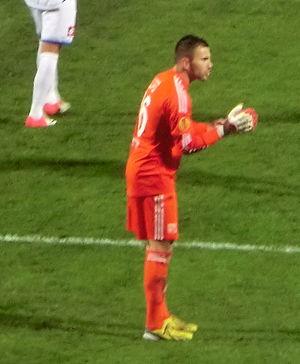
Anthony Lopes en Ligue Europa avec l'OL